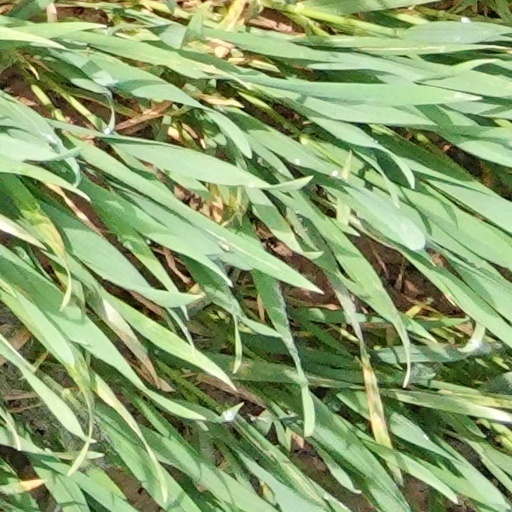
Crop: wheat